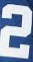
Number: 2